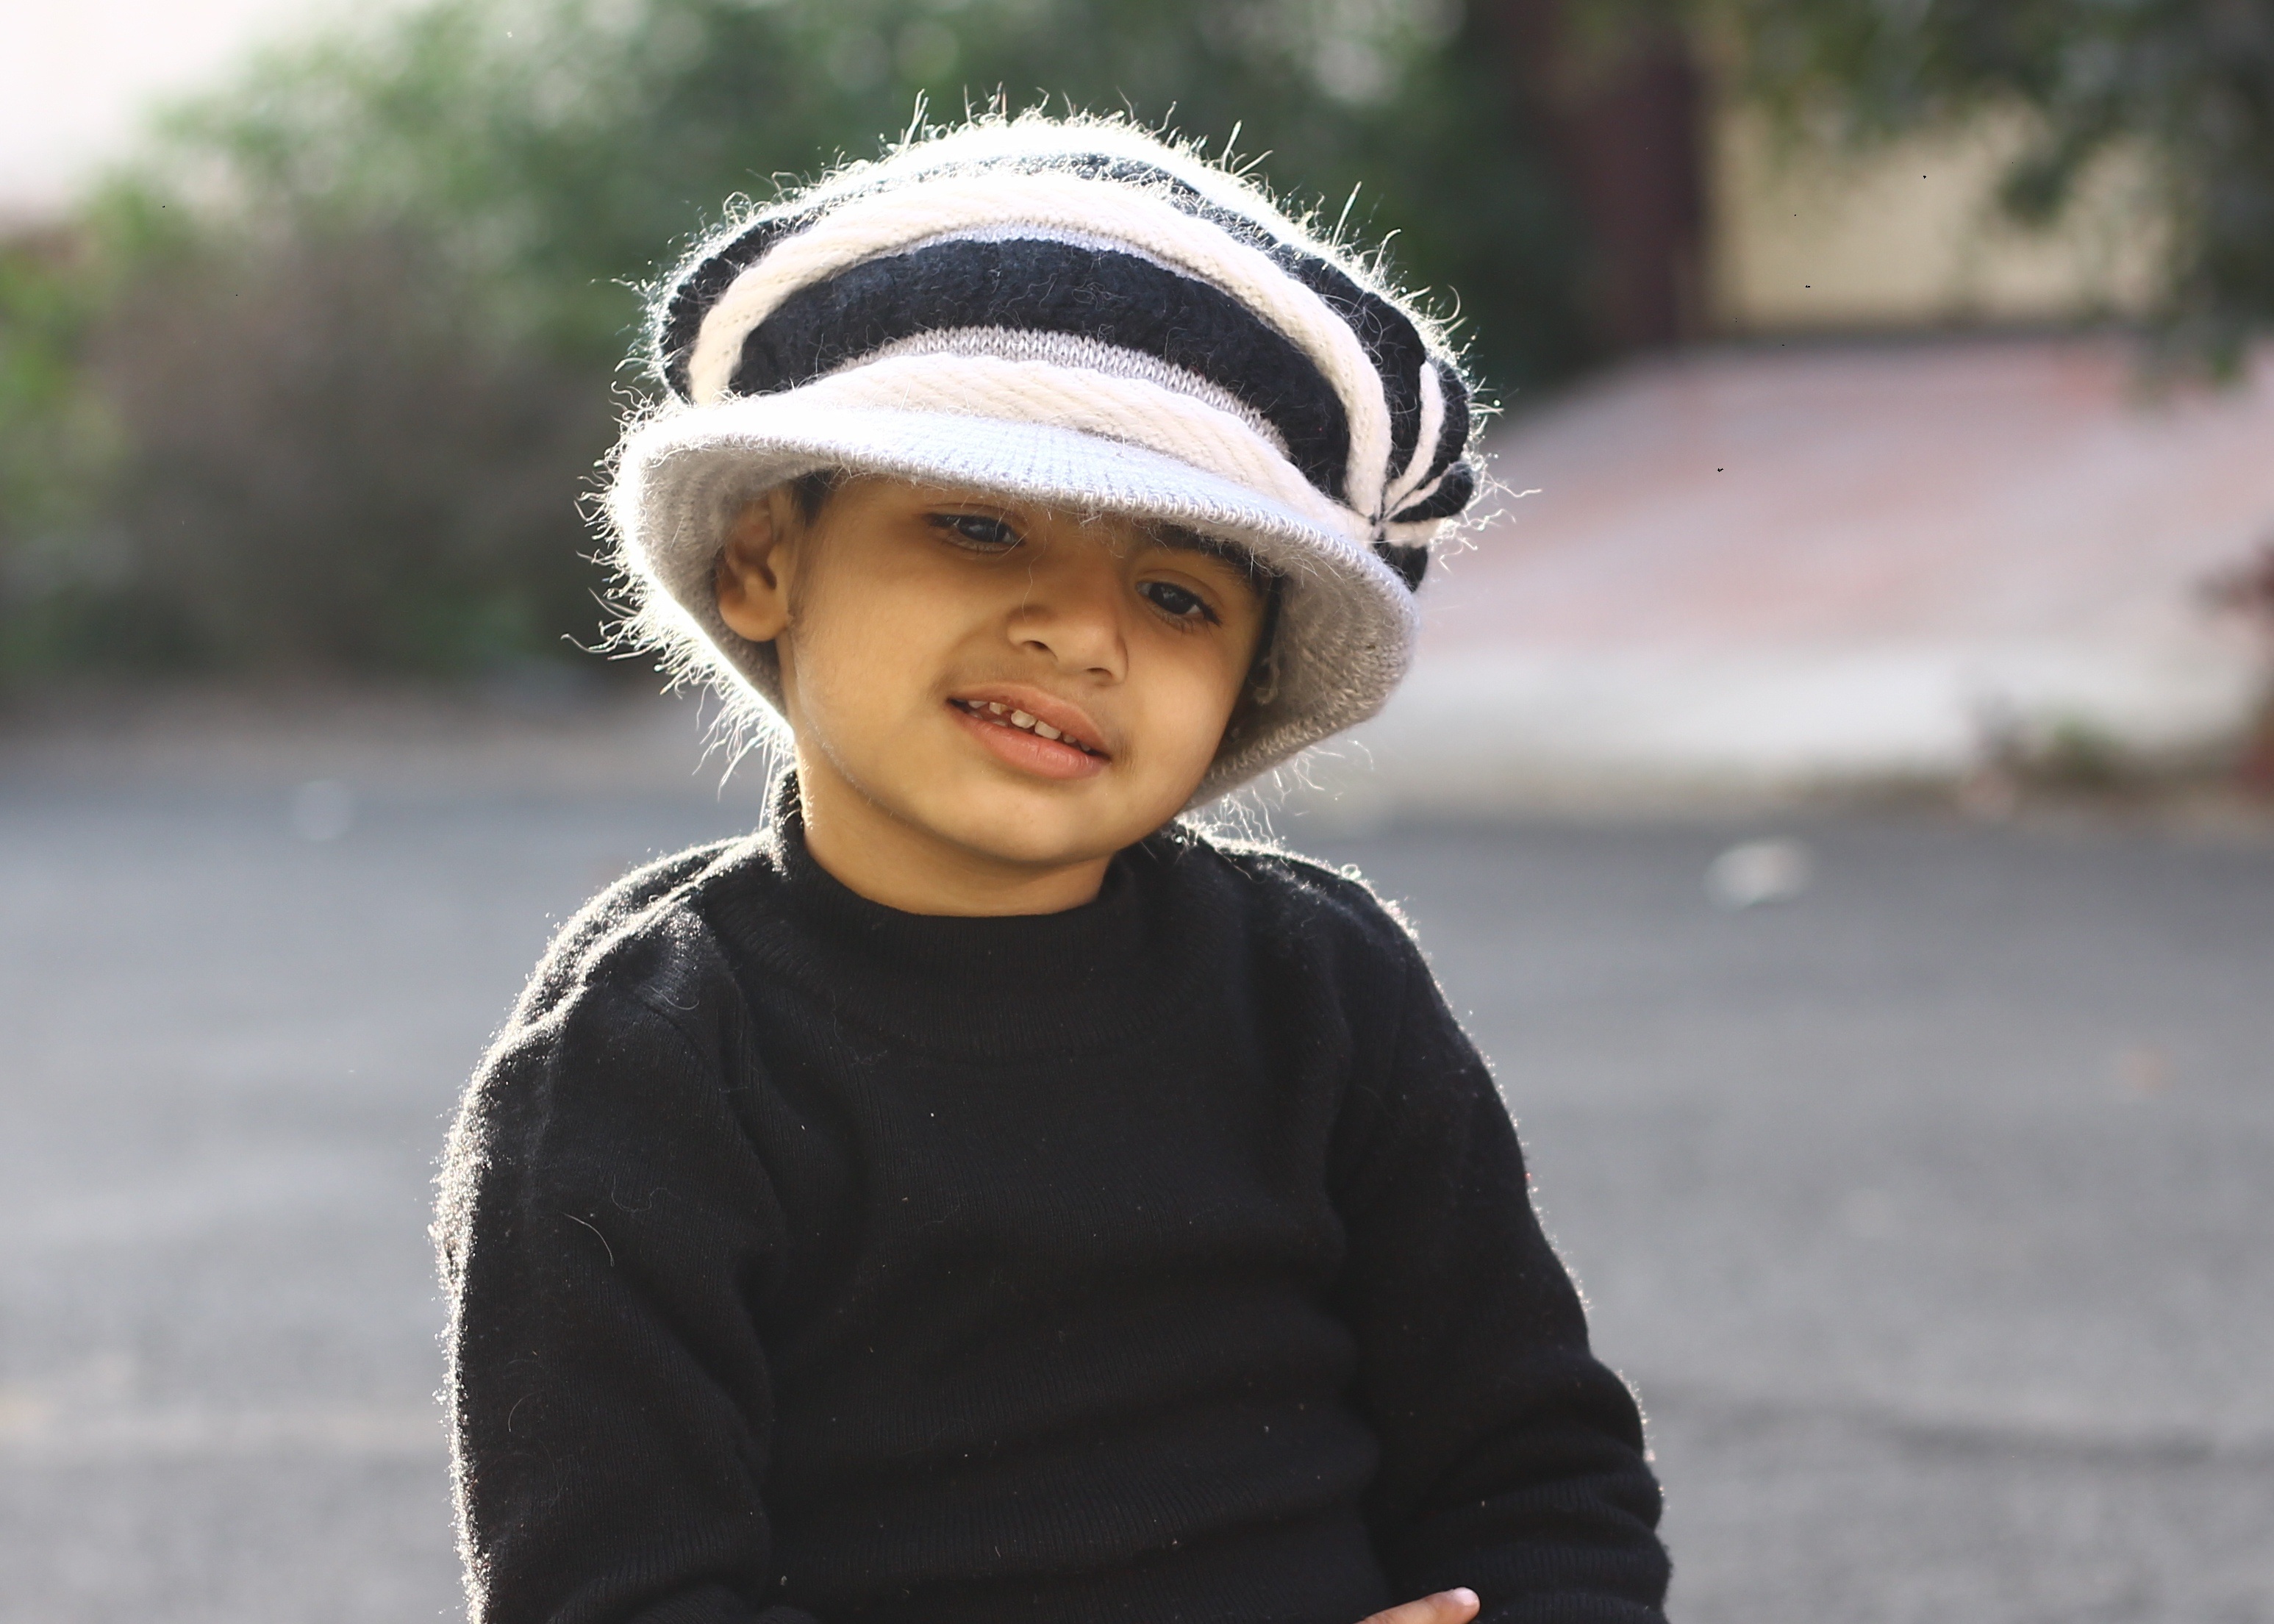
person, winter, girl, boy, kid, portrait, child, human, hat, headgear, facial expression, childhood, smile, fun, happy, happiness, cool, toddler, cap, skin, joy, emotion, portrait photography